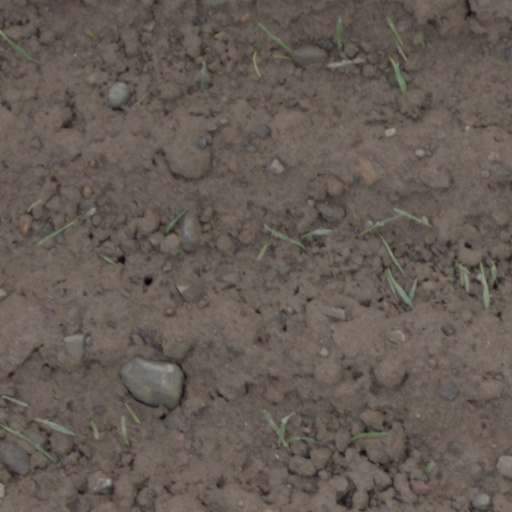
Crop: wheat